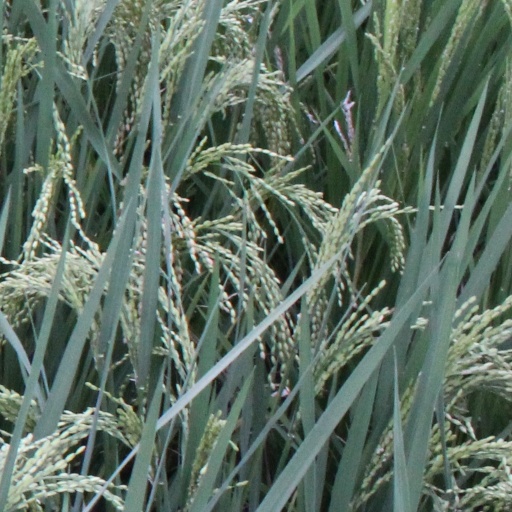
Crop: rice